The Soviettes

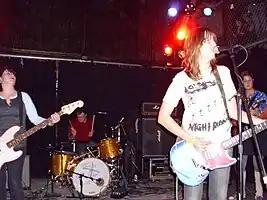
The Soviettes playing a reunion show in 2010. Left to right: Susy, Danny, Annie, Sturgeon.

The Soviettes were a punk rock band from Minneapolis, Minnesota, founded in 2001. The group is composed of Annie "Sparrows" Holoien (guitar), Maren "Sturgeon" Macosko (guitar), Susy Sharp (bass guitar), and Danny Henry (drums), all of whom share singing and songwriting duties.